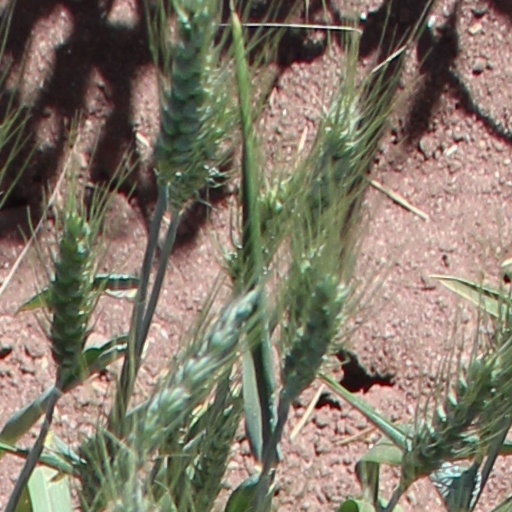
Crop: wheat